Military beret

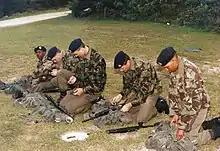
Royal Bermuda Regiment recruits wear generic dark blue berets.

The Somali Armed Forces has the beret has the standard headgear since its inception in 1960. Each function within the security forces of Somalia has a unique colour.